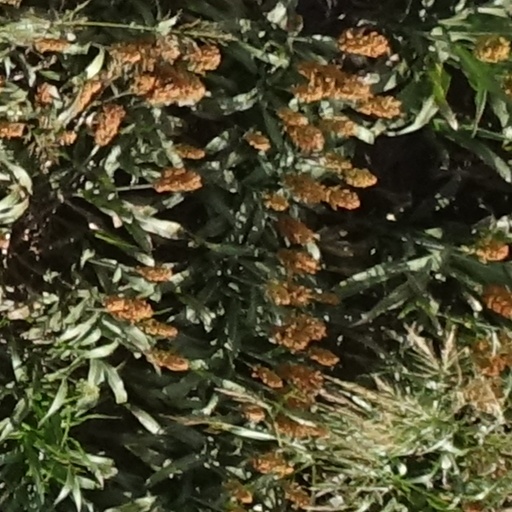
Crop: sorghum